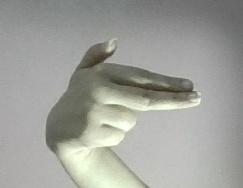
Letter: ghain